Coventry Archives

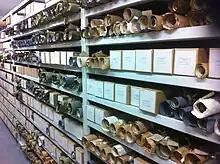
Documents on shelves in the archives' underground store.

The History Centre houses archive collections ranging from medieval times to the present day. Collections are available as: